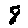
Label: 8